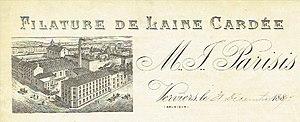
Vue de de la filature M.F. Parisis à Verviers vers 1889. Provenant du papier à lettre de la firme.
Verviers est une ville francophone de Belgique située en Région wallonne, chef-lieu d'arrondissement en province de Liège, à l'extrémité est du sillon industriel. L'entité actuelle est le résultat de la fusion le 1ᵉʳ janvier 1977 des anciennes communes de Verviers, d'Ensival, de Heusy, de Lambermont, de Petit-Rechain et de Stembert.